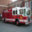
Label: truck